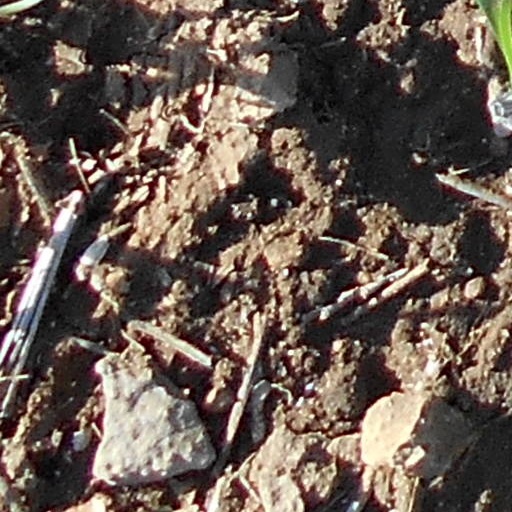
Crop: wheat